Iron Soldier

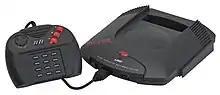
A script by Sean Patten served as basis for Eclipse Software Design to develop "Iron Soldier" for Atari Jaguar

Rosocha asked for a suggestion to get started and met with Atari producer Sean Patten, who told him to make a mech game based on a script he wrote due to his fascination with mechs and "Godzilla". It became the basis for "Iron Soldier", as Rosocha agreed as long as they could "blow everything up", to which Patten readily agreed and the project entered development in November 1993. The game was produced by Patten, with Rosocha as lead designer. Michael Bittner, also formerly of Thalion Software, was responsible for the game's programming, with Rosocha providing additional coding. Artwork for the game was done by Bleick Bleicken, Christian Reismüller and Oliver Lindau. The in-game soundtrack was scored by Joachim Gierveld and Mario Knezović, while the title music was composed by Nathan "Nate" Brenholdt of Atari. The cover art was illustrated by Steve Lang.